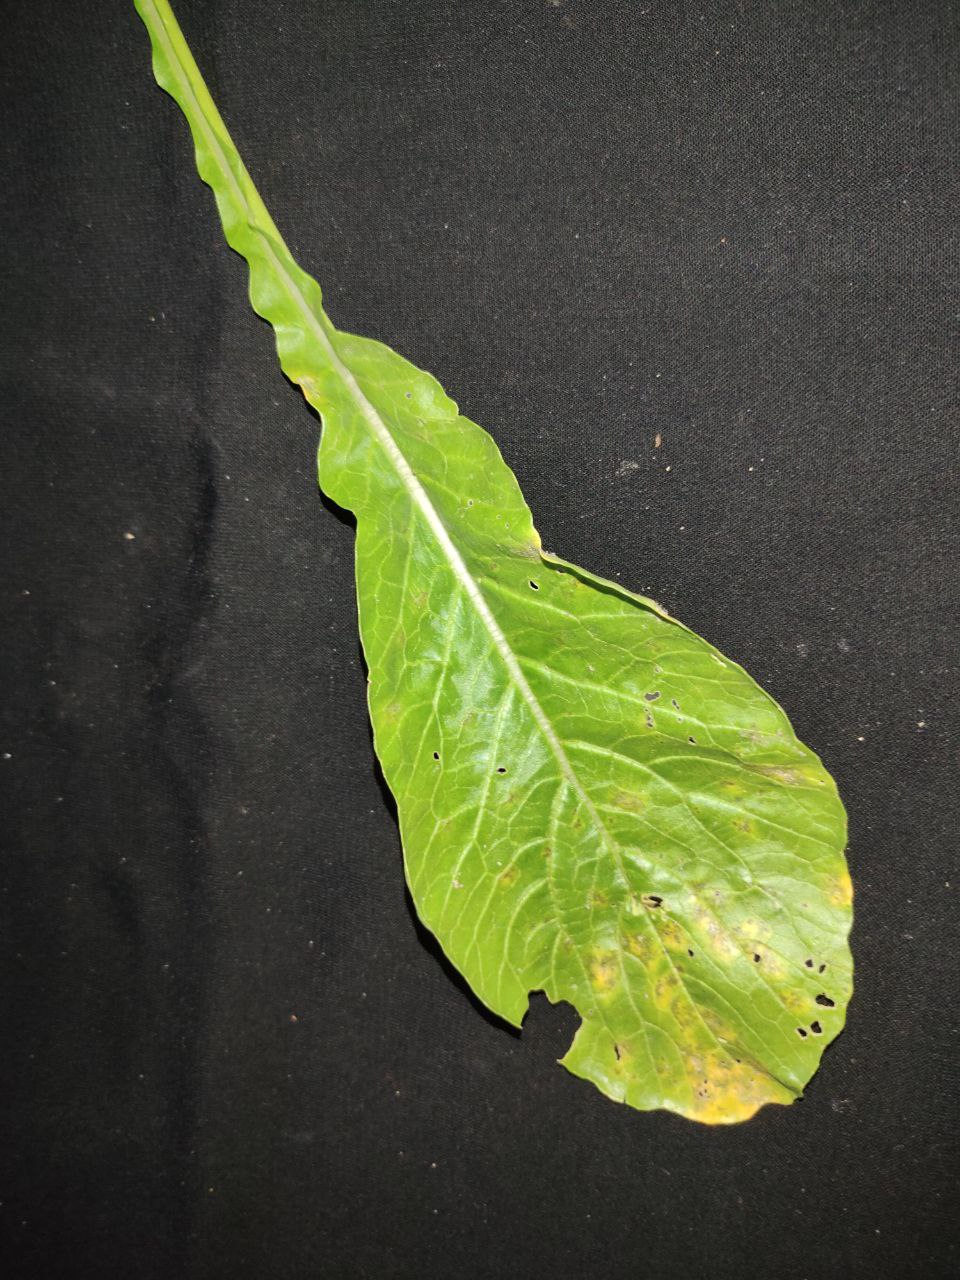
Label: Downey mildew